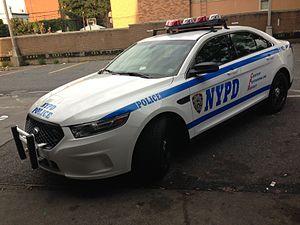
Le New York City Police Department ou NYPD est le service de police de la ville de New York, aux États-Unis. Fondé en 1845, le NYPD est l'un des premiers services de police du pays, ainsi que le plus important service de police municipale en termes d'effectif. Il est chargé du respect de la loi et de la lutte contre la criminalité sur l'ensemble des cinq arrondissements de la ville de New York. Lors de sa création, au XIXᵉ siècle, le NYPD prit pour modèle le Metropolitan Police Service de Londres. Depuis, 1973, son quartier général se situe au 1 Police Plaza dans le quartier de Lower Manhattan.